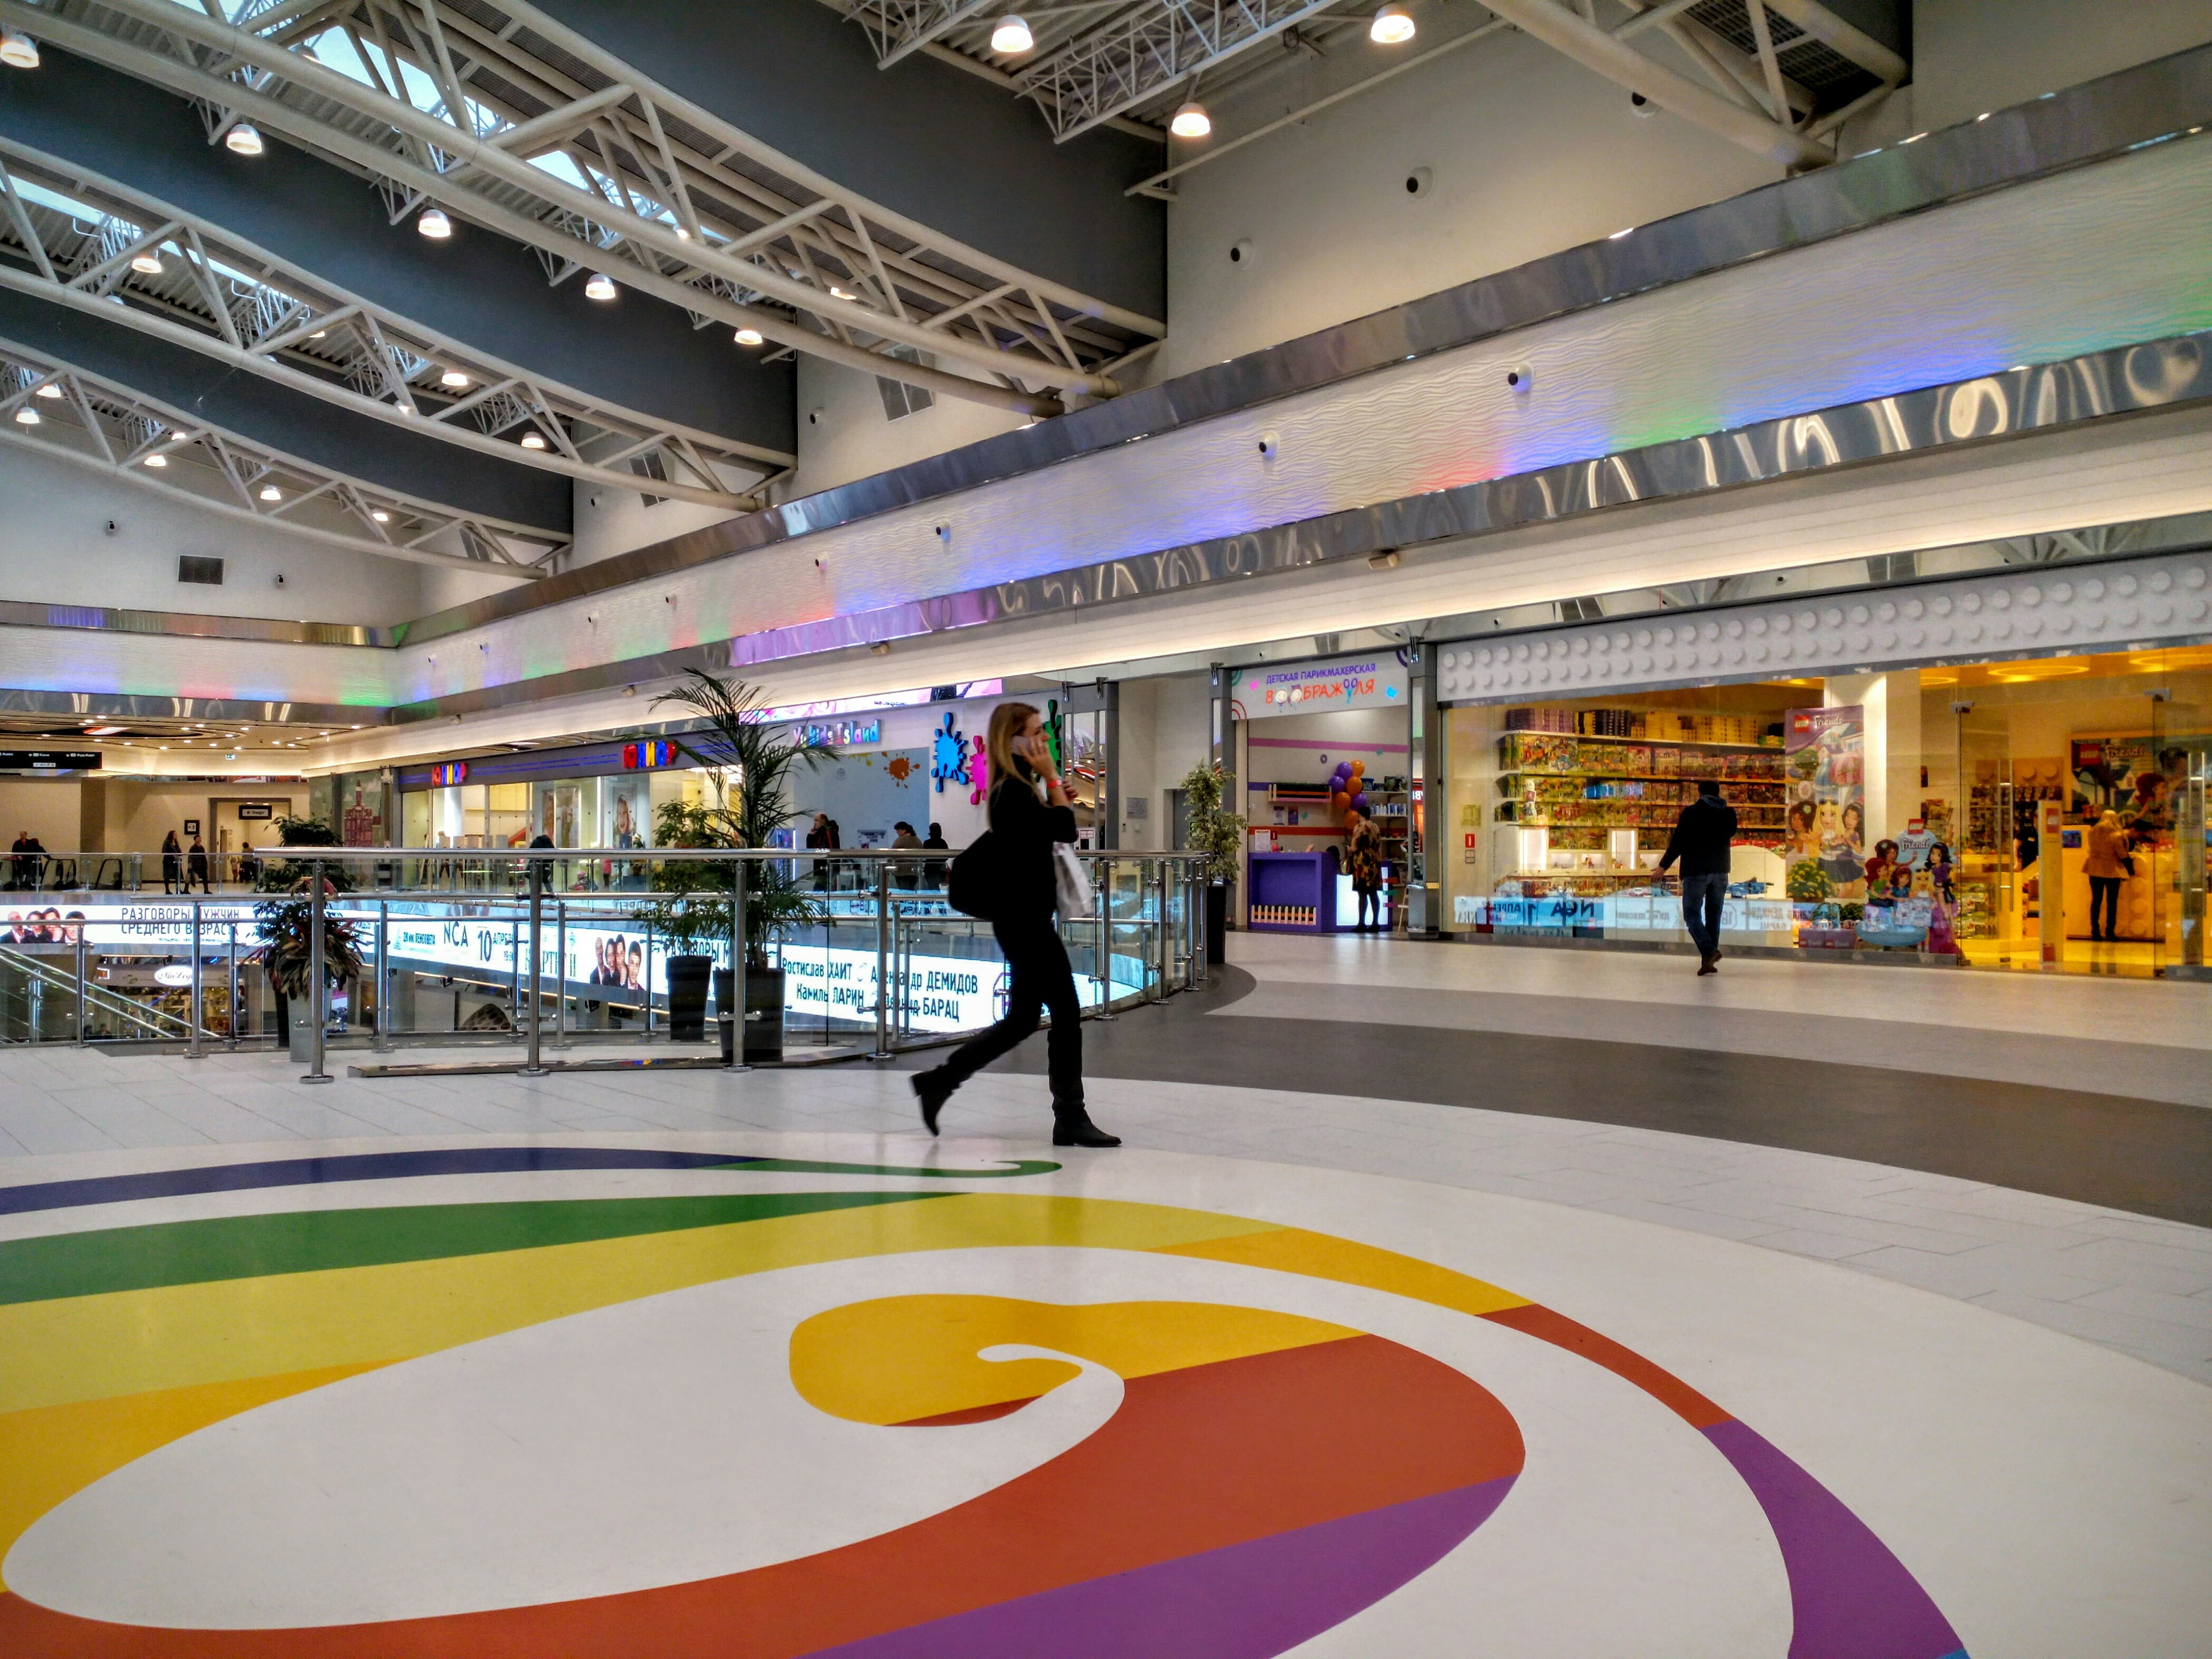
building, public transport, airport terminal, retail, food court, shopping mall, ice rink